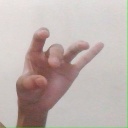
अक्षर: ओ